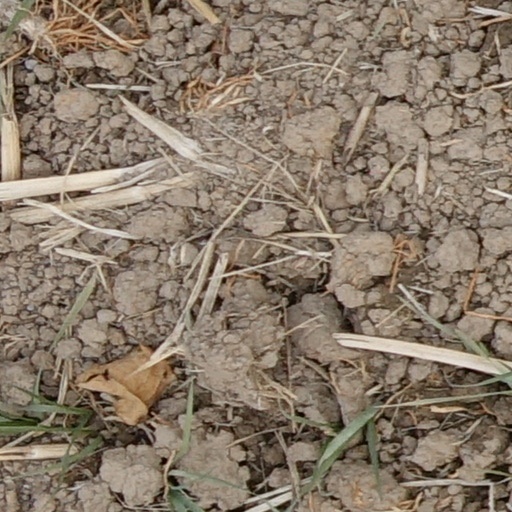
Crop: wheat